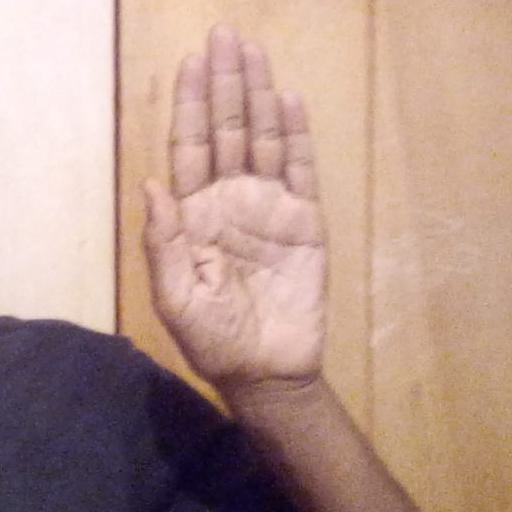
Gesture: stop